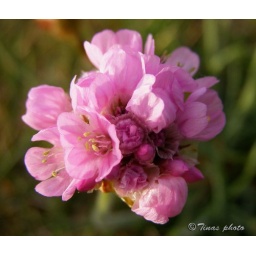
A wildflower down at our beach. In full bloom the beach are covered in pink flowers!